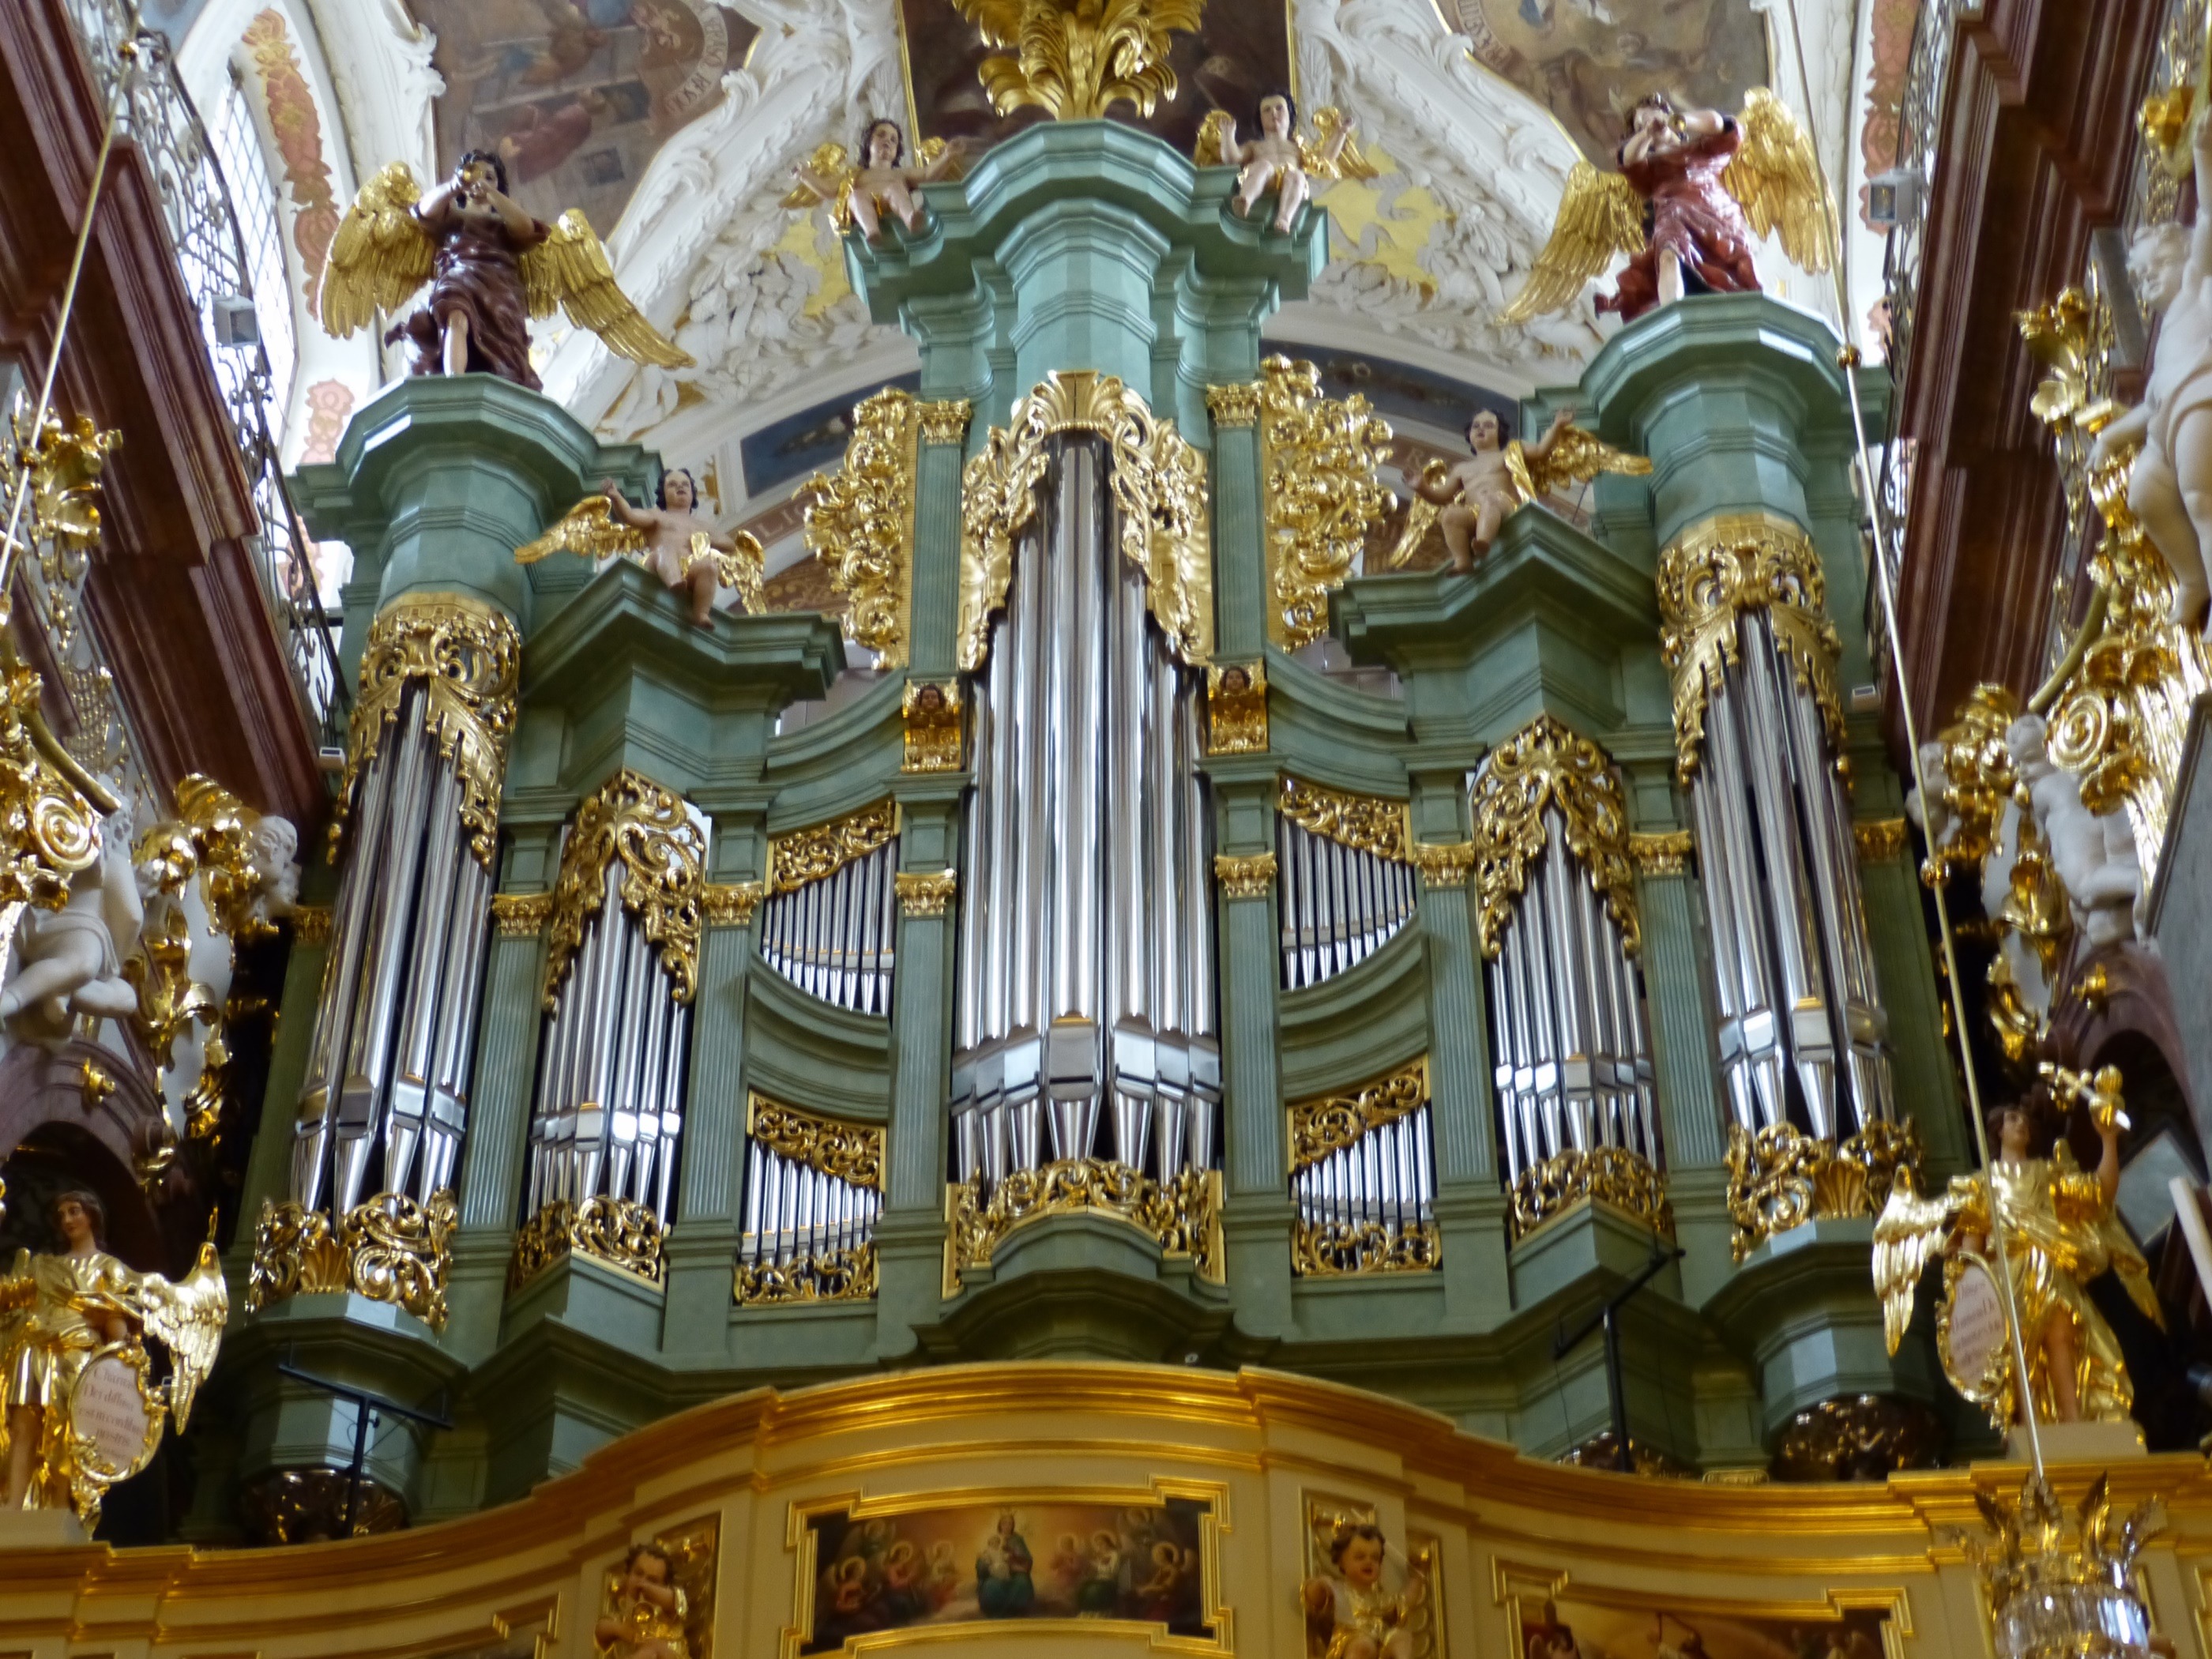
music, keyboard, technology, instrument, church, cathedral, place of worship, musical instrument, poland, organ, basilica, brochure, baroque, whistle, pipe organ, organ pipe, electronic device